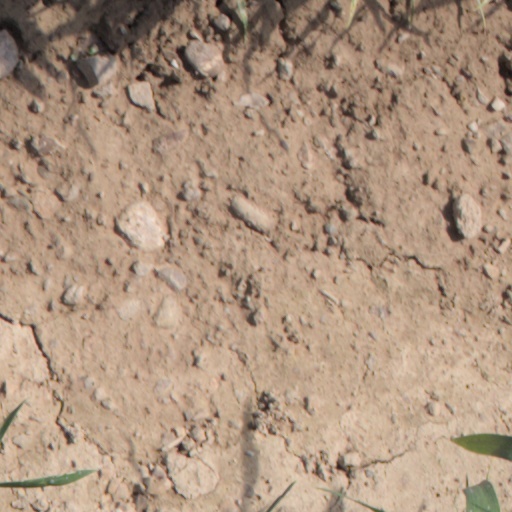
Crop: wheat